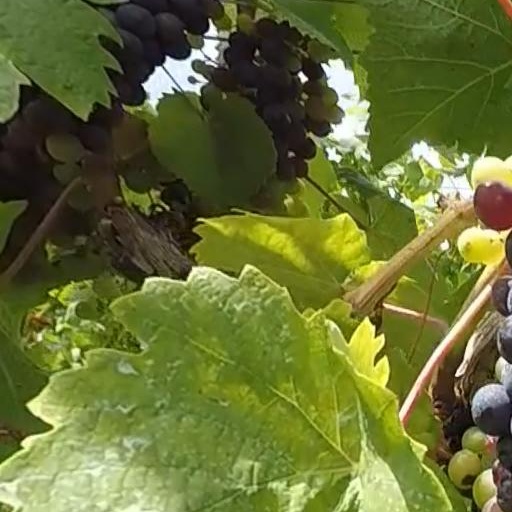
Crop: grape